Music of Timor-Leste

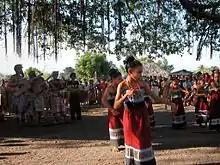
East Timorese musicians and dancers in Suai (2010)

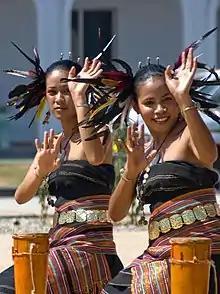
East Timorese dancers

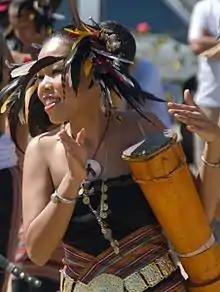
Timorese dancer playing the "Babadok".

Timor-Leste's music reflects its history under the control of both Portugal and Indonesia, who have imported music like gamelan and fado. The most widespread form of native folk music was the likurai dance, performed by women to welcome home men after war. They used a small drum and sometimes carried enemy heads in processions through villages; a modern version of the dance is used by women in courtship.